Shopfront Arts Co-op

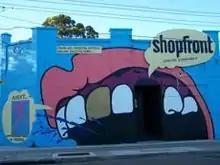
Previous façade

Shopfront Arts Co-op is a theatre facility, with three rehearsal studios, sound studio and digital film editing suite, located in Carlton, New South Wales, Australia. Also known as Shopfront Theatre For Young People, its stated aim is to provide space, resources, training, and development opportunities for young artists, aged between 8 and 26.